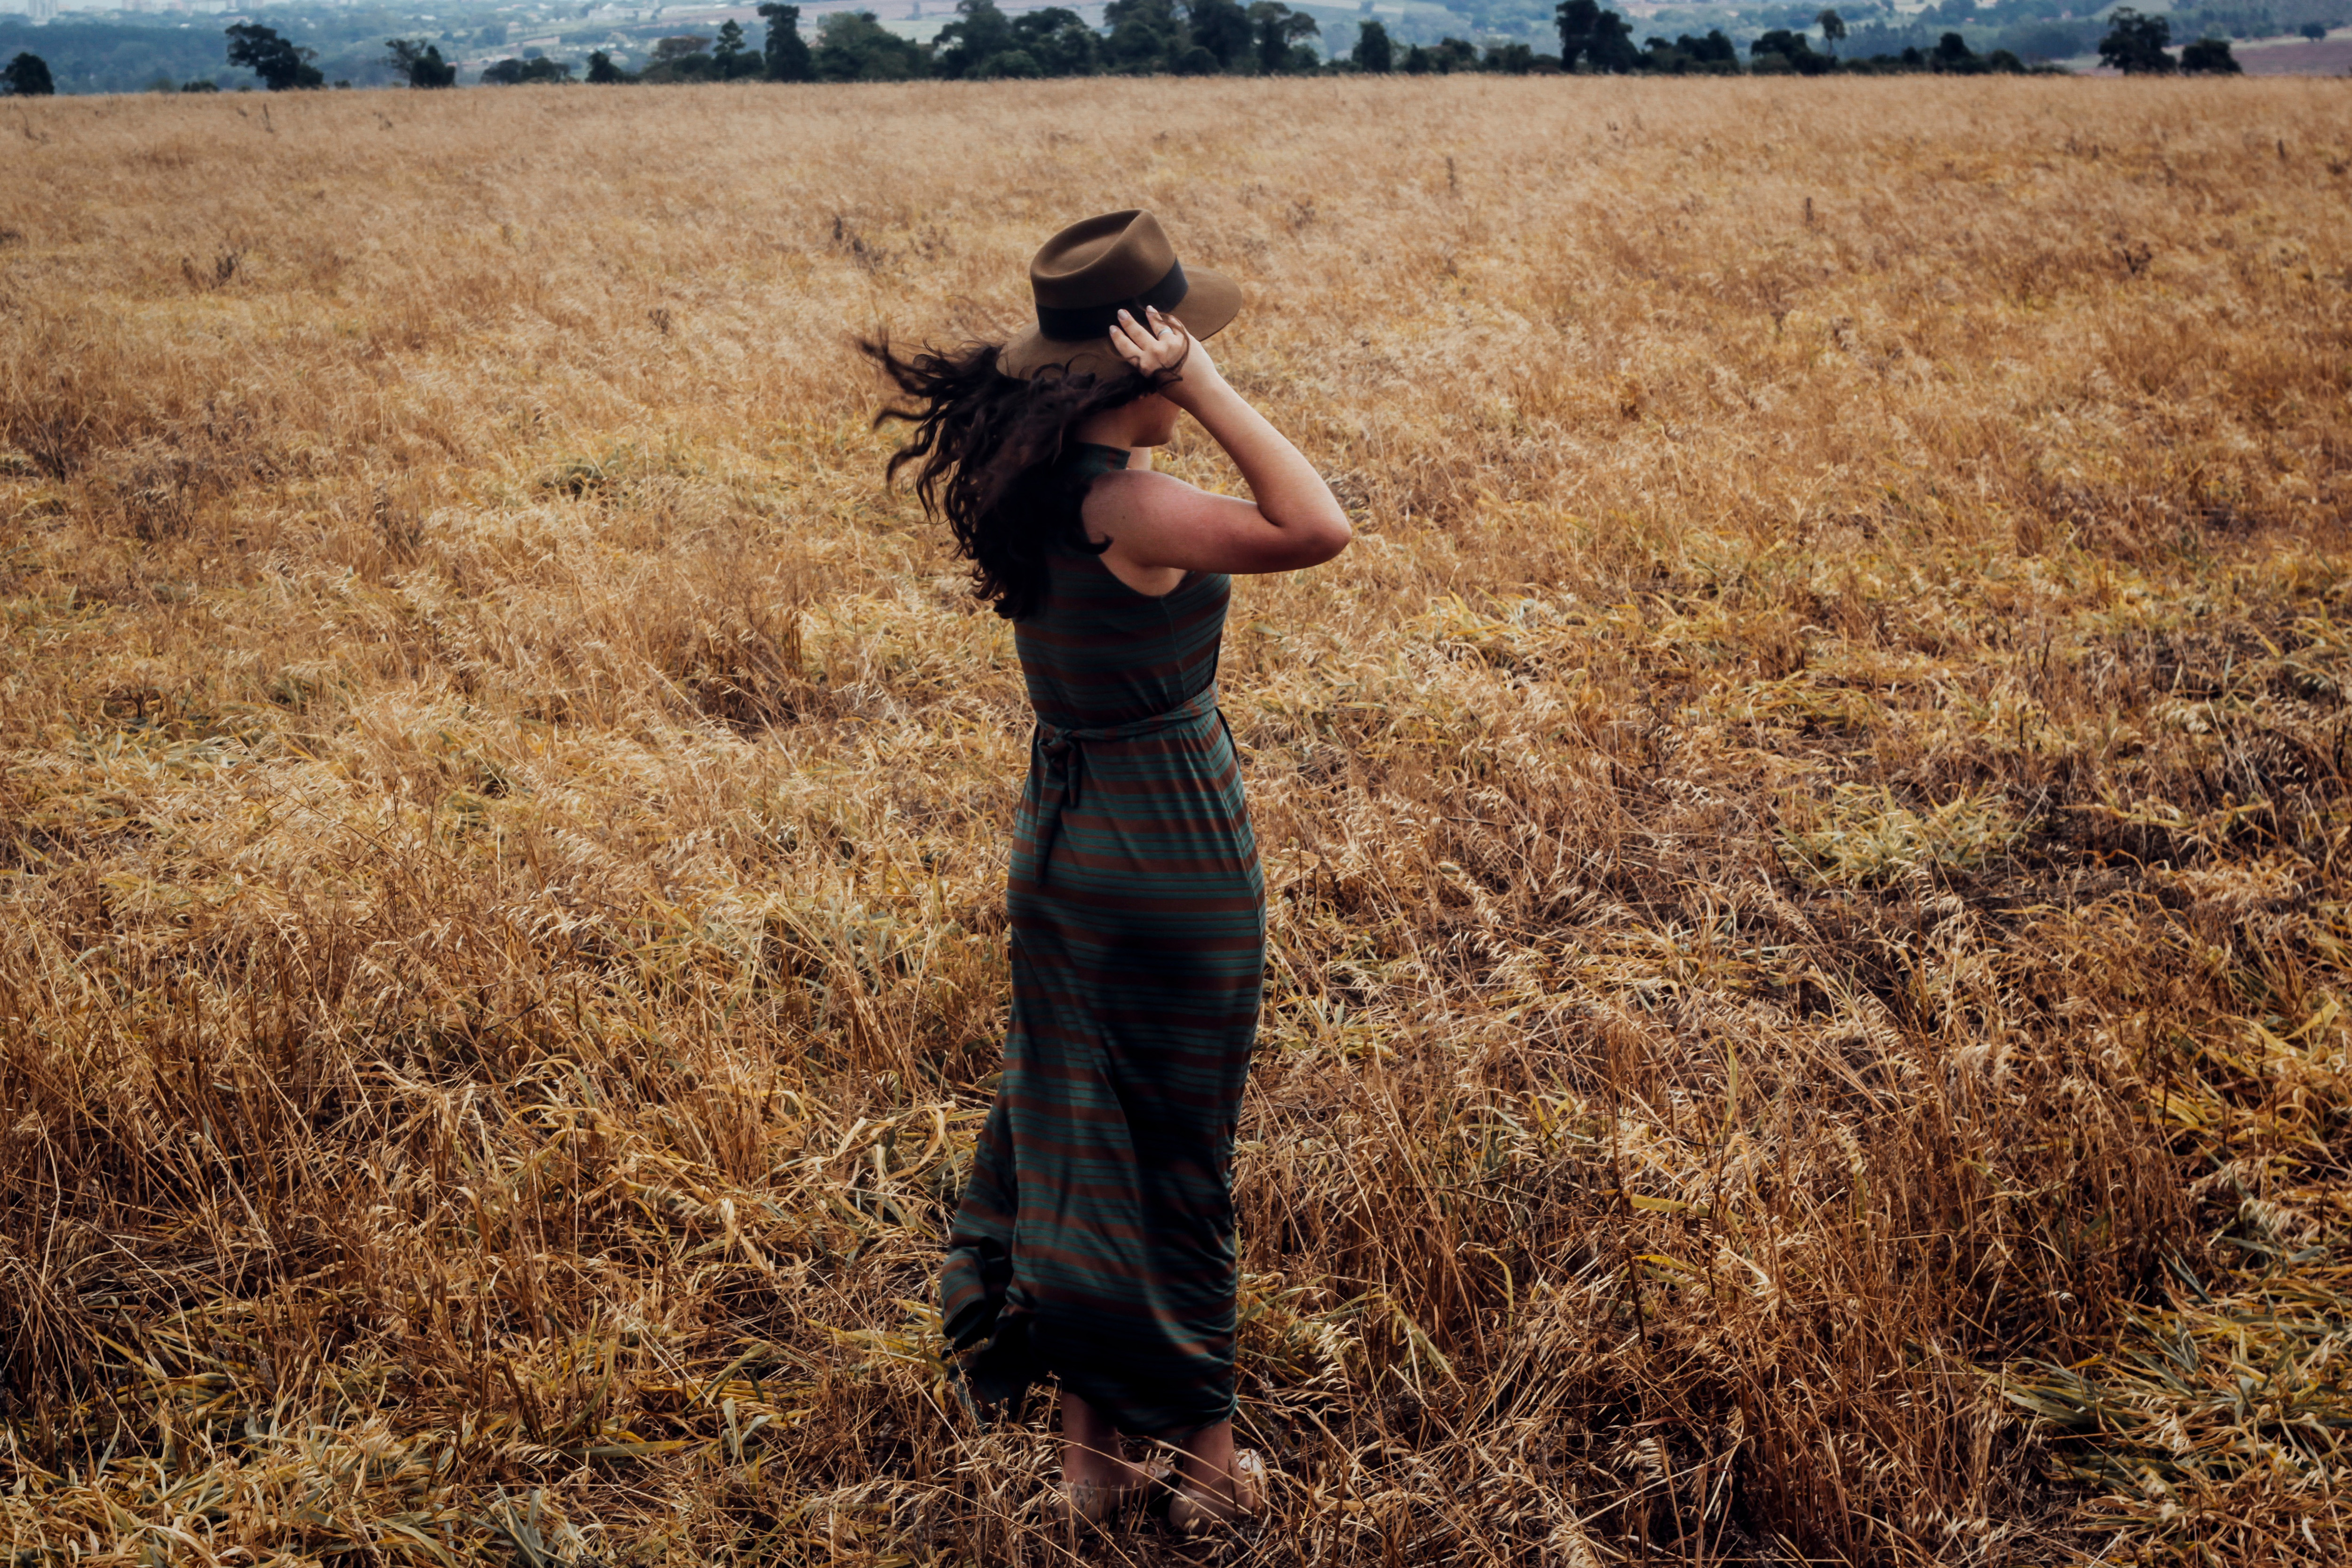
People in nature, straw, field, grass, grass family, grassland, photography, agriculture, prairie, crop, plant, dress, long hair, photo shoot, meadow